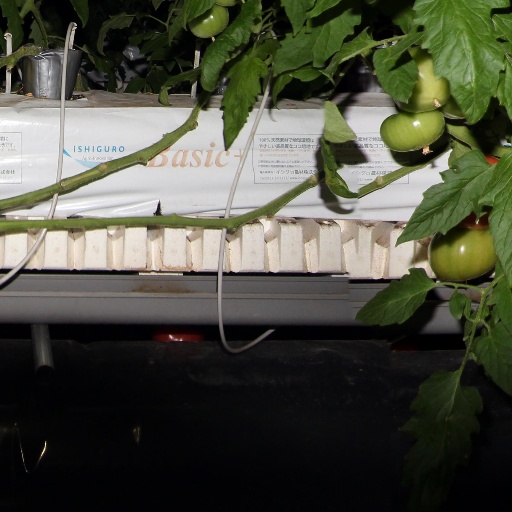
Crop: tomato